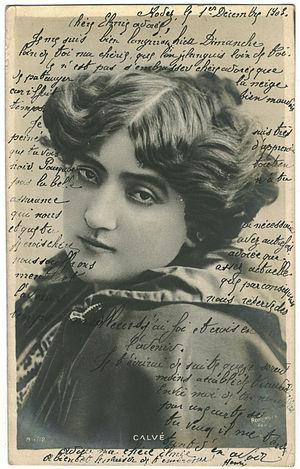
Emma_Calvé, SIP 89-12, par Reutlinger.
Rosa Noémie Emma Calvet, dite Emma Calvé, est une cantatrice française née à Decazeville le 15 août 1858 et morte à Millau ou à Montpellier le 6 janvier 1942.